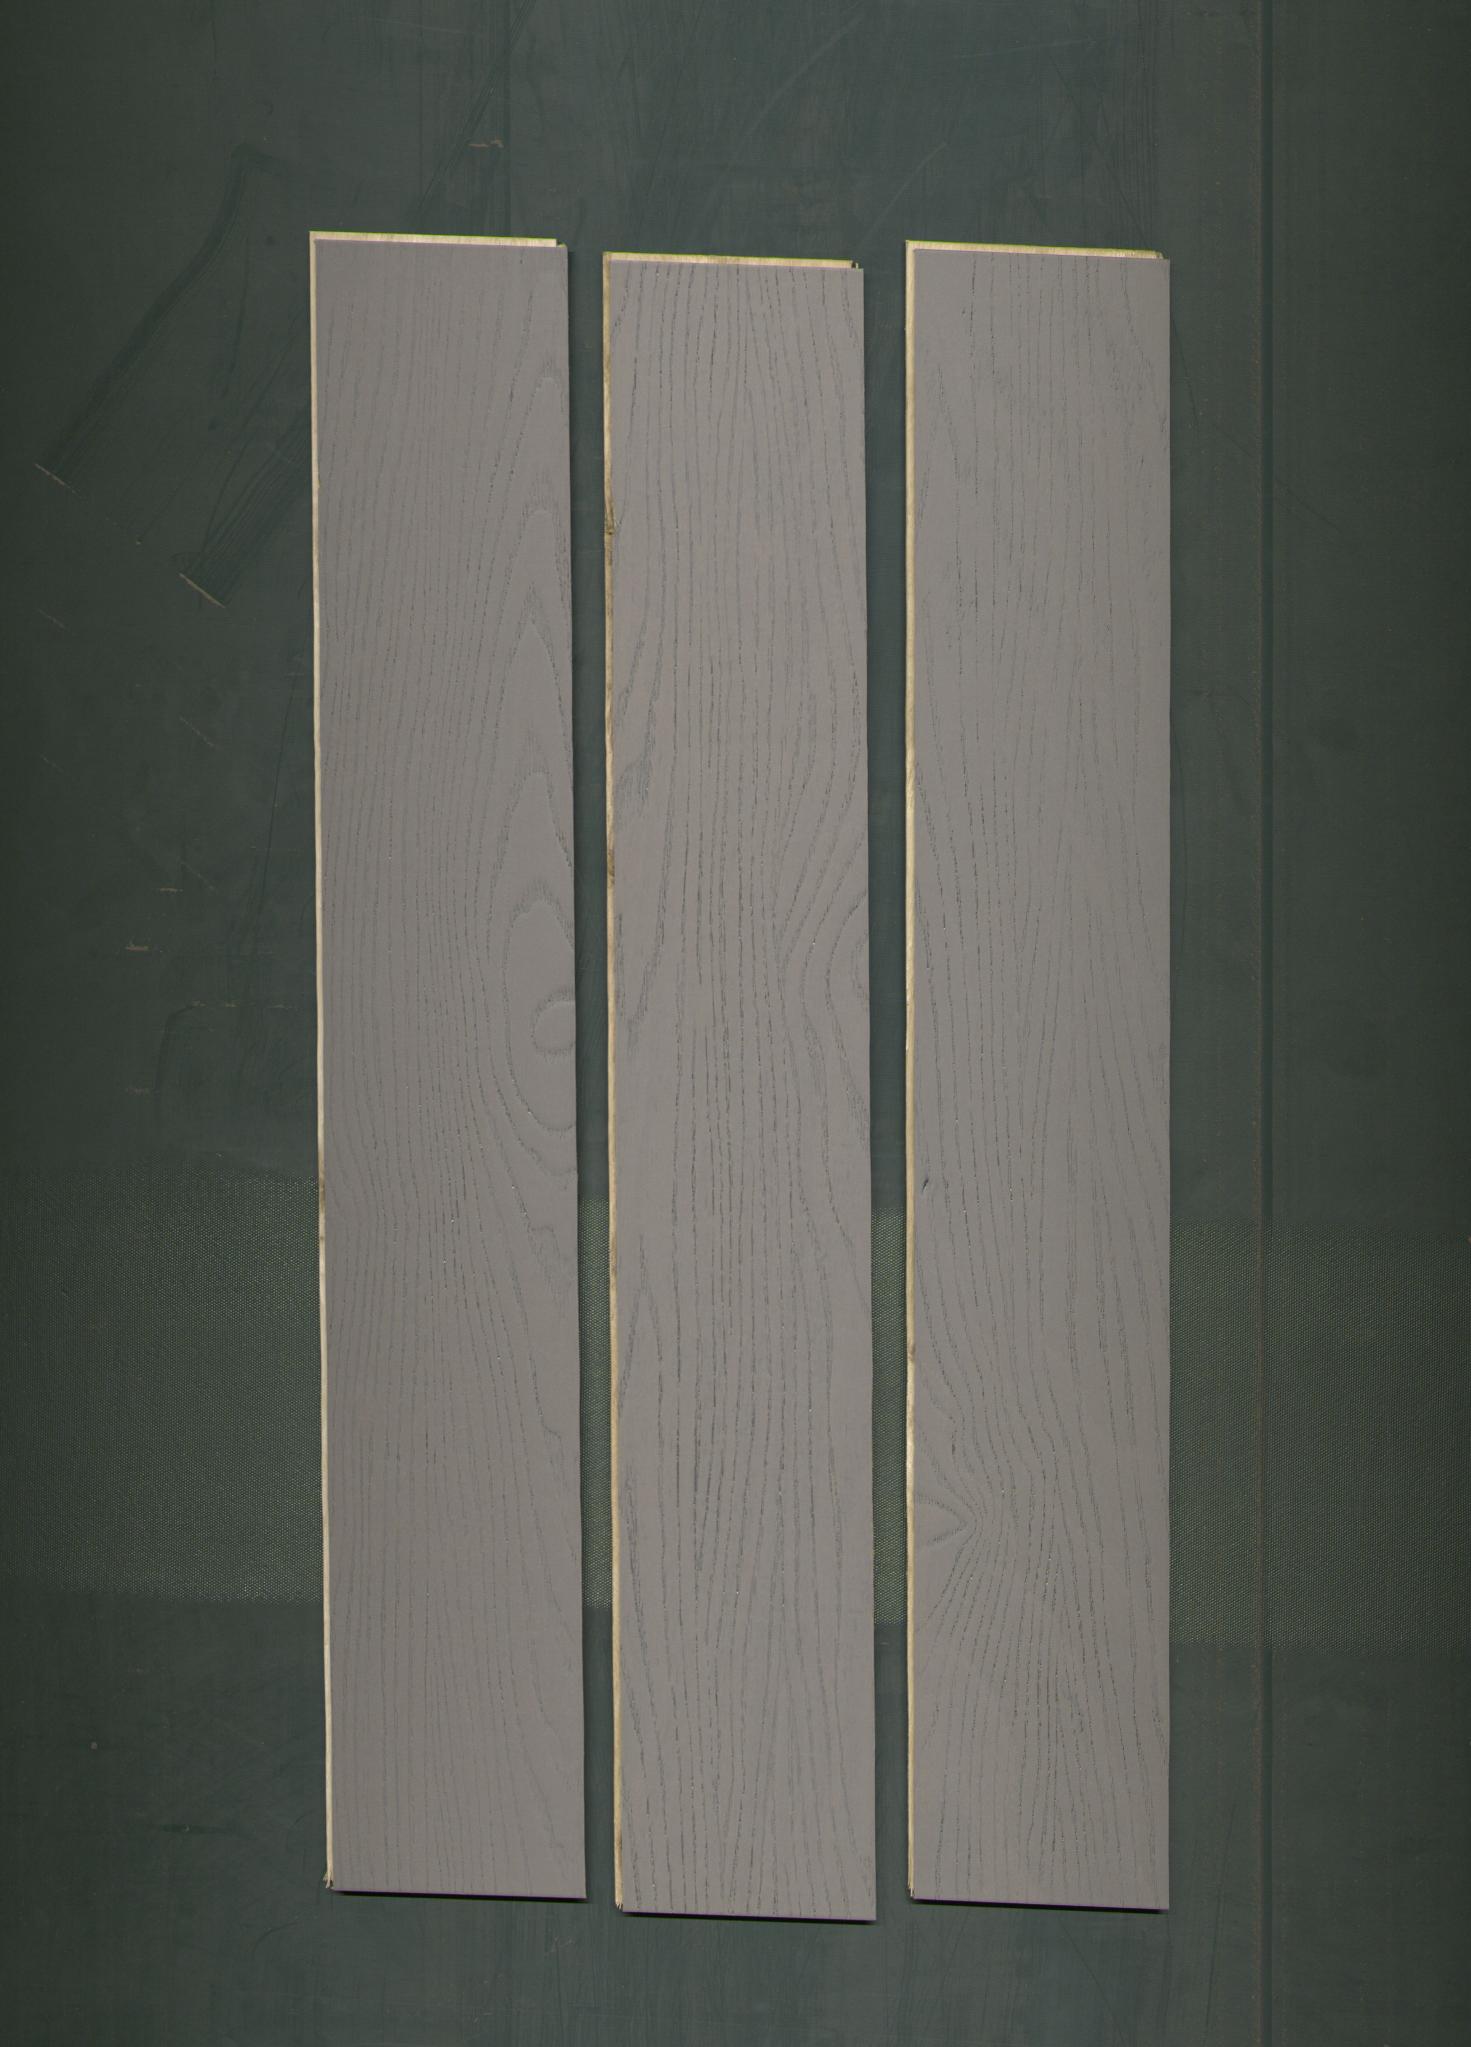
Label: mixers